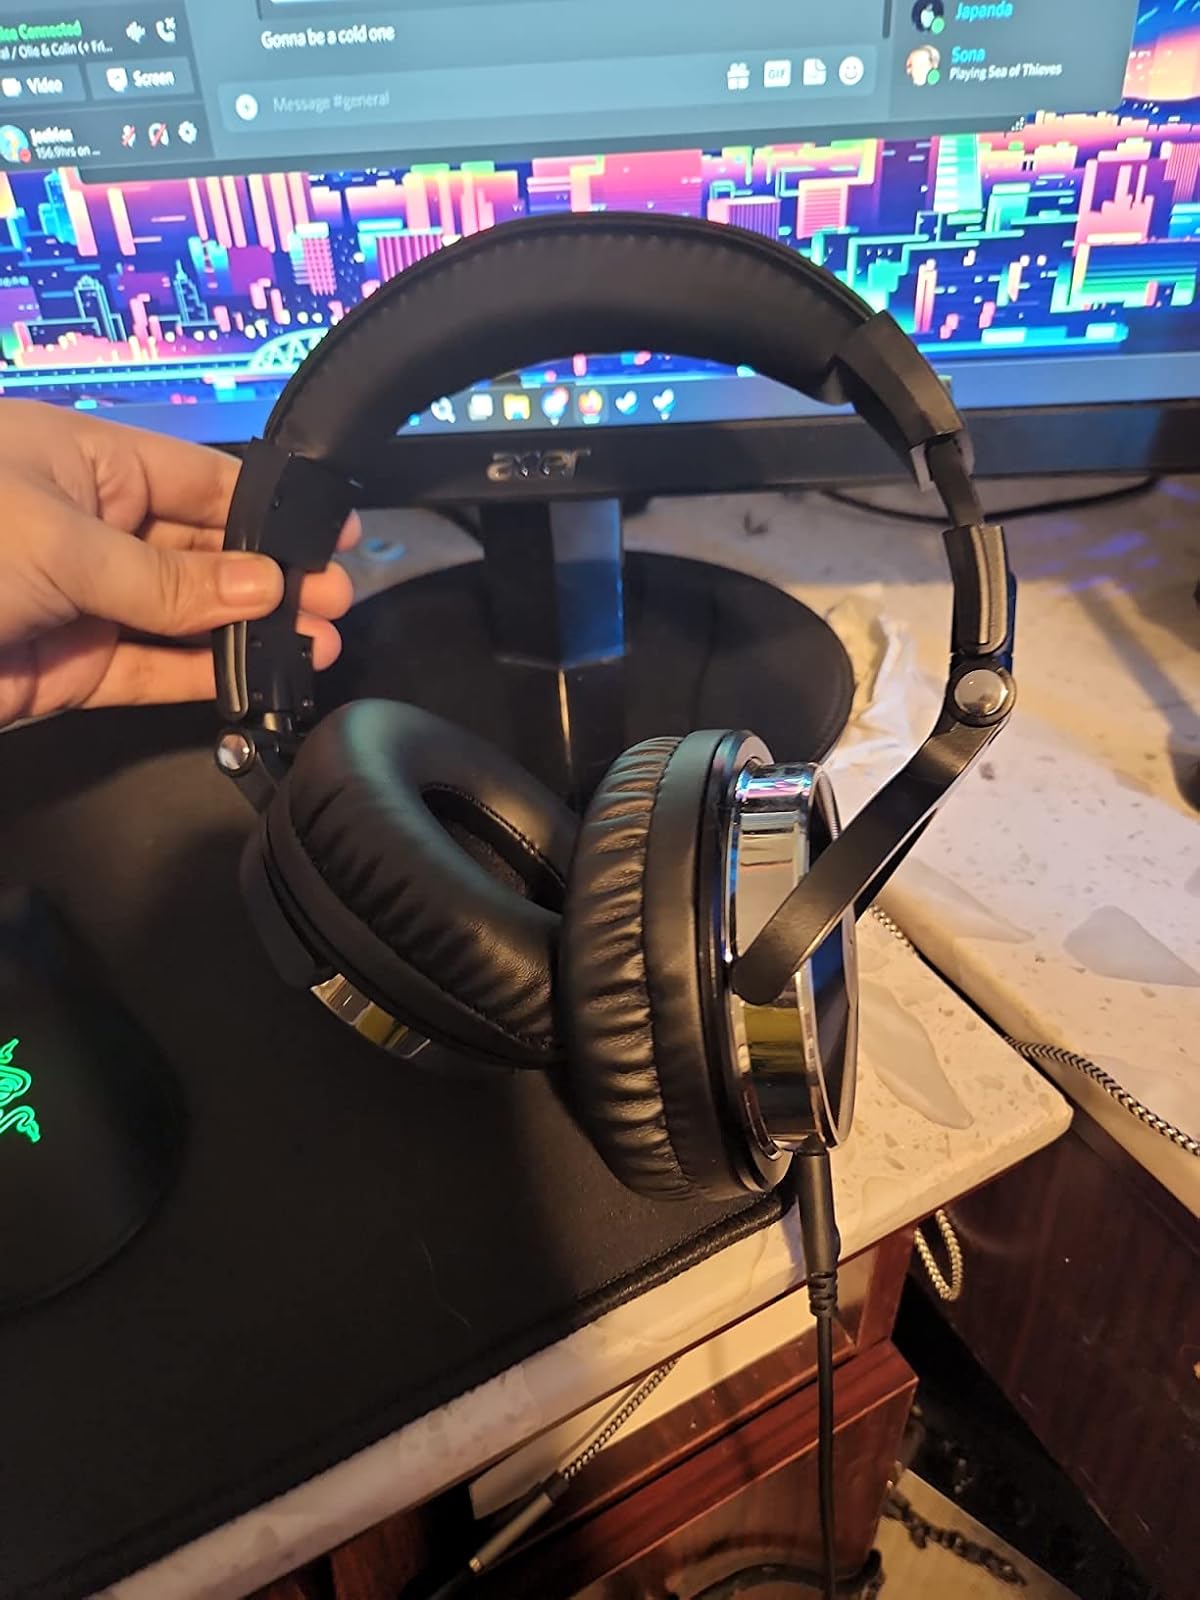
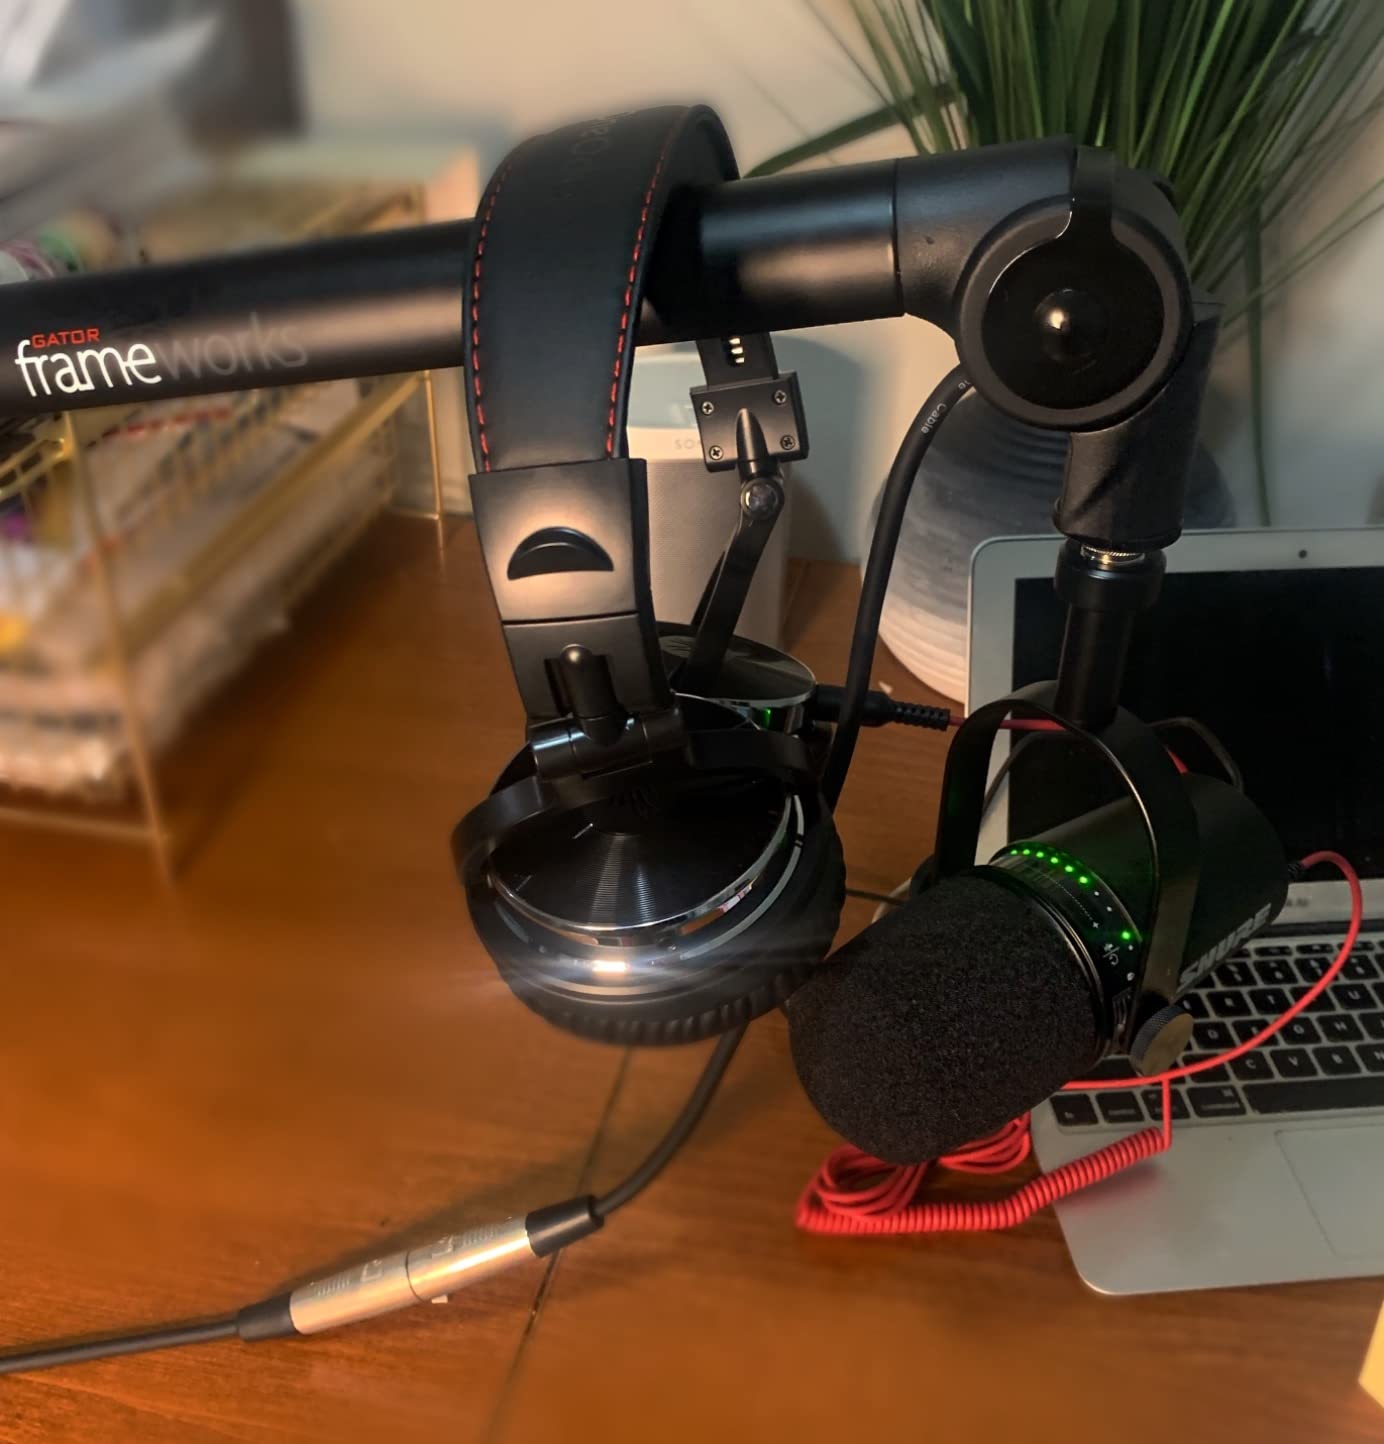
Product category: headphones
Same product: yes